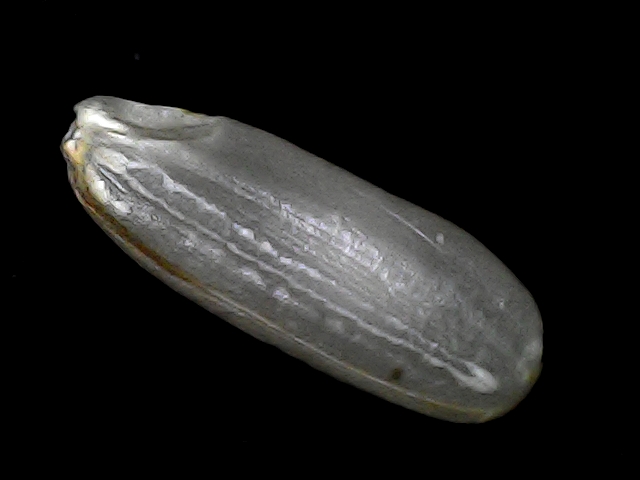
Rice variety: BD30